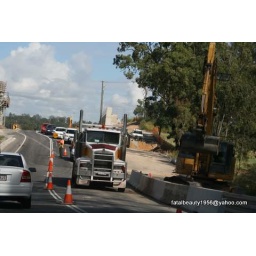
kenworth truck white and yellow near the road works